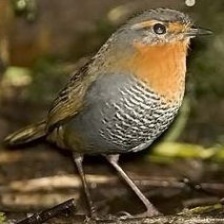
Species: CHUCAO TAPACULO
Scientific name: SCELORCHILUS RUBECULA